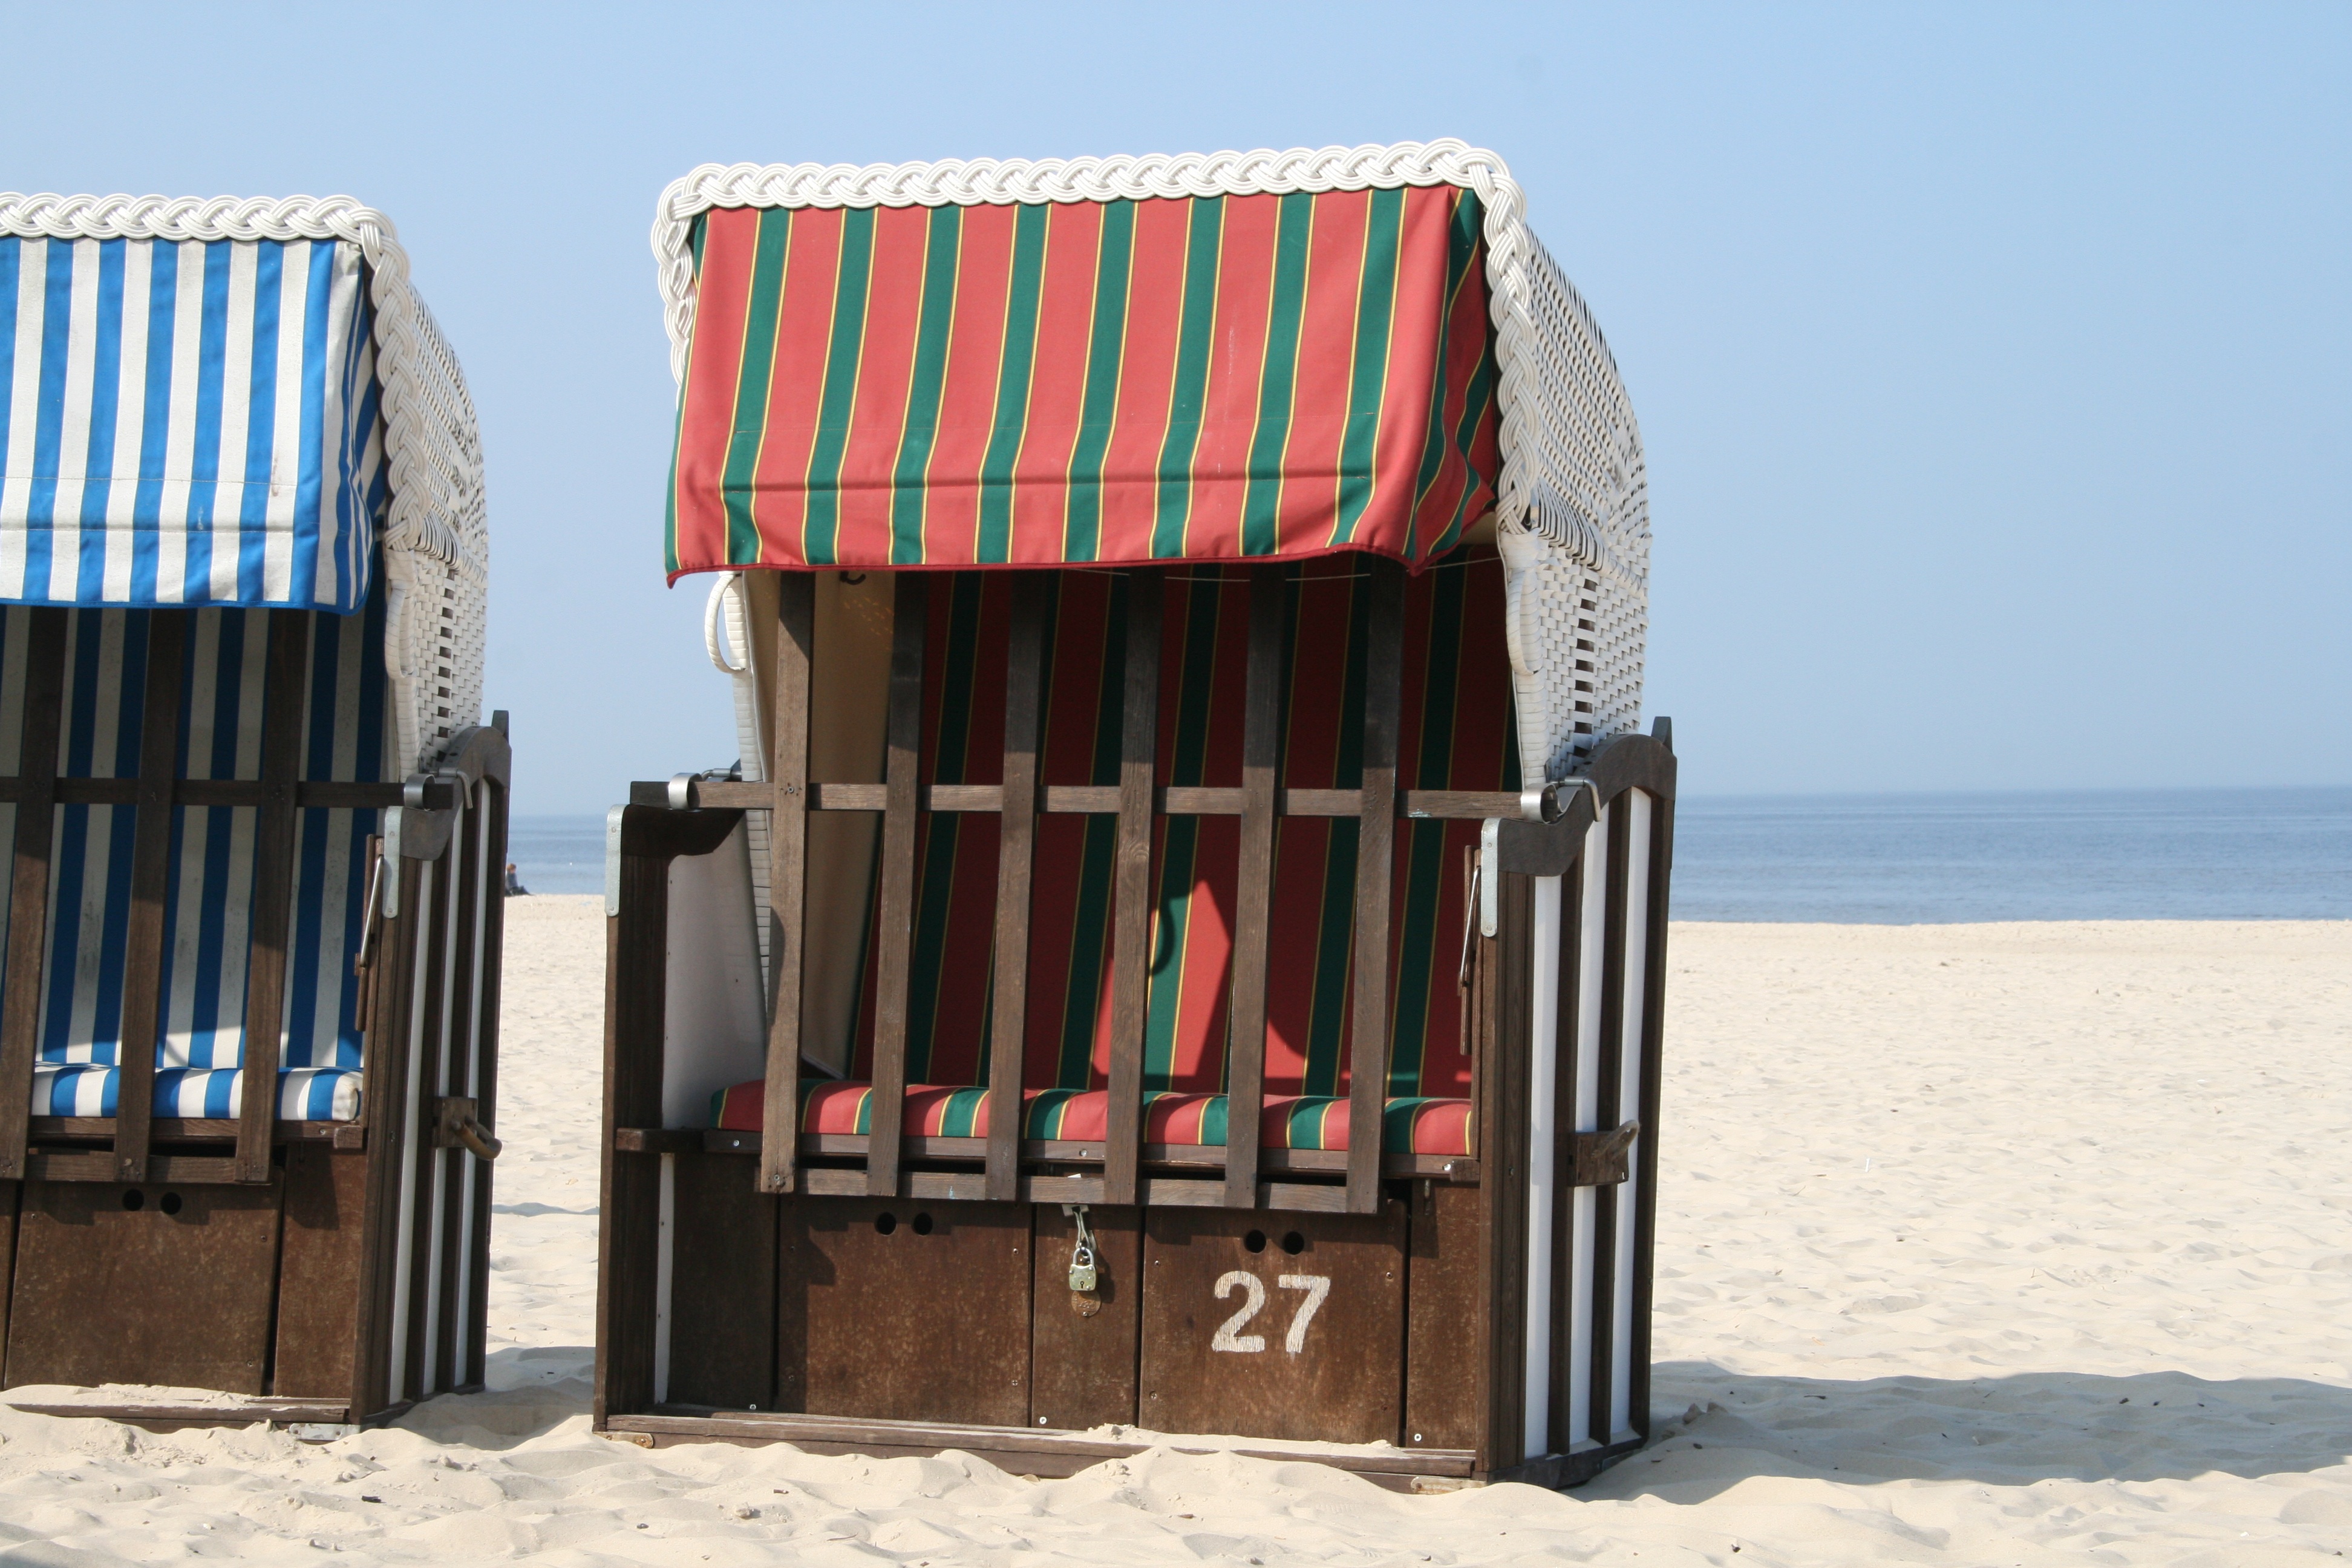
beach, sea, water, nature, sand, sky, house, chair, vacation, shadow, holiday, facade, blue, product, baltic sea, beach chair, clubs, sand beach